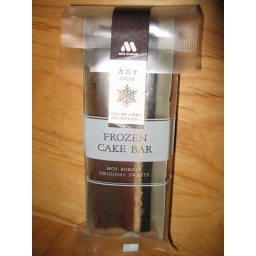
Chocolate cake bar from Mos Burger in Japan. Tasty!